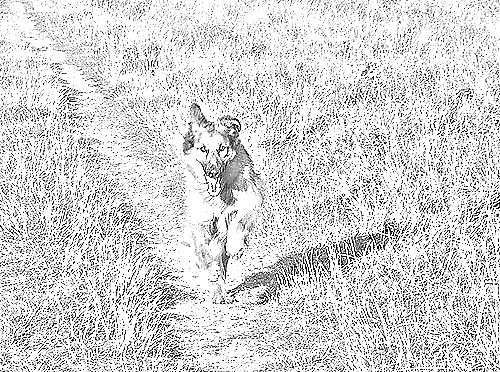
Portrait style: Sketch Portrait